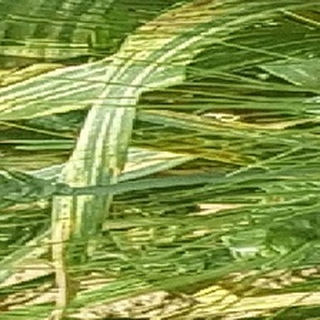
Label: wheat_yellow_rust